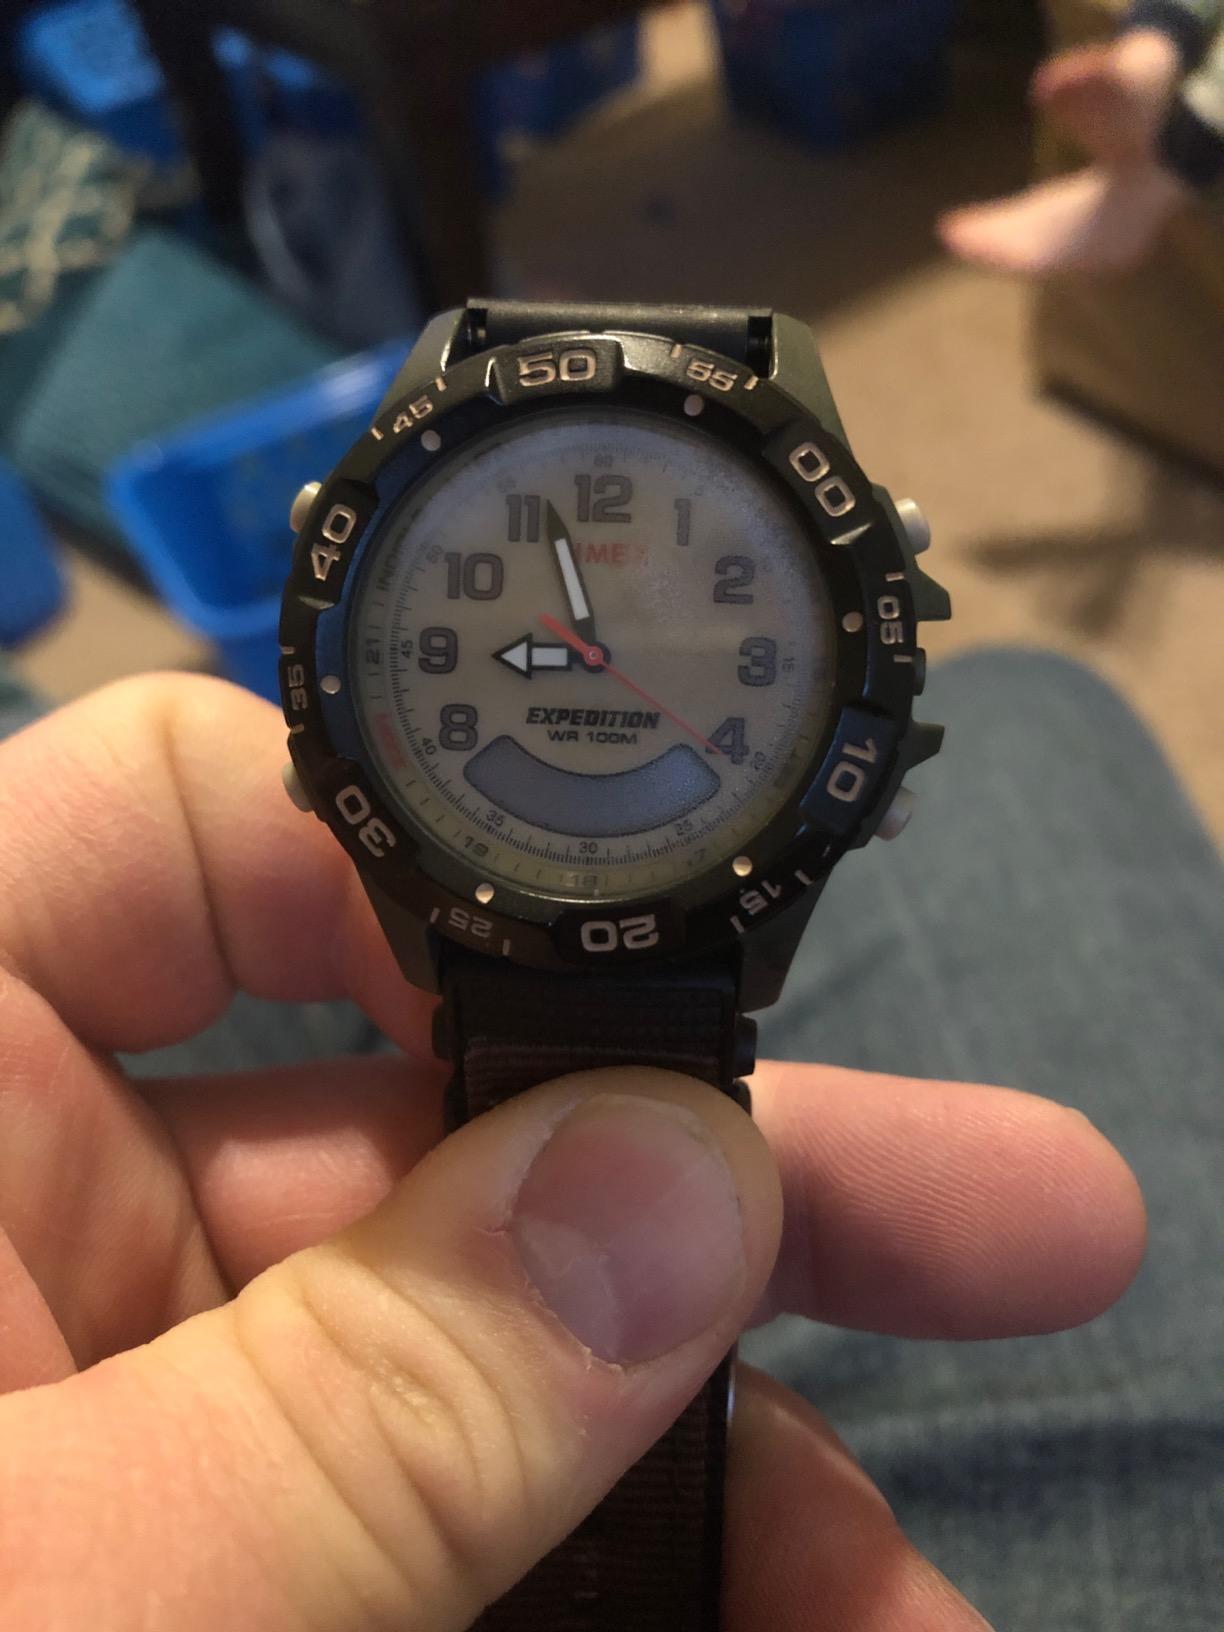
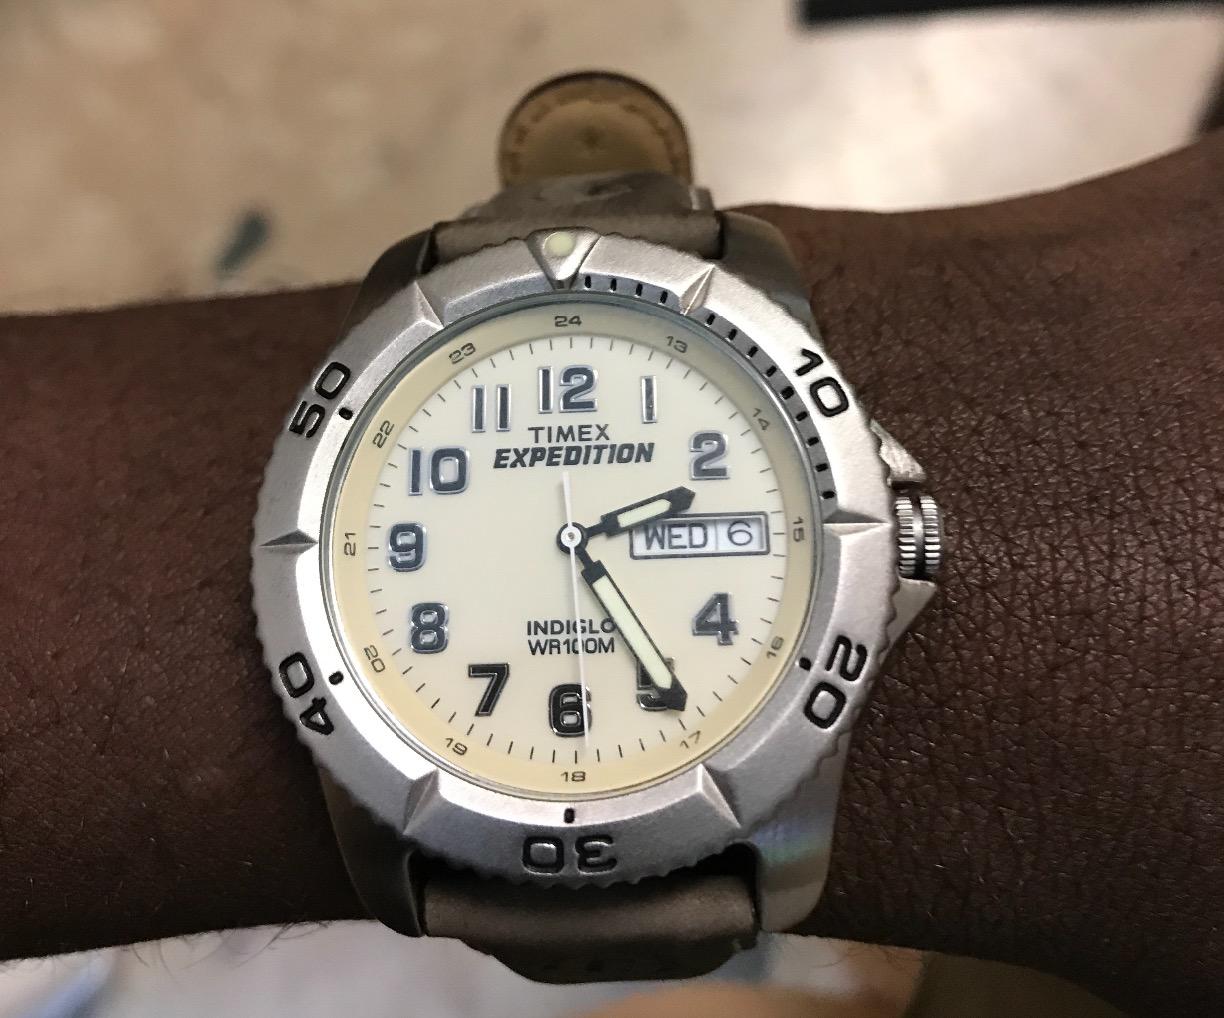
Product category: accessories_watch
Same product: no